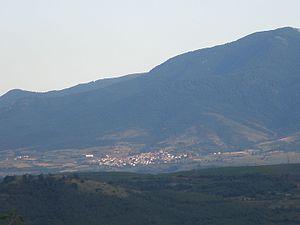
Stoudenitchani est une municipalité du nord-ouest de la République de Macédoine. Elle comptait 17 246 habitants en 2002 et fait 276,16 km². La municipalité se caractérise par une population majoritairement albanaise et par une minorité turque significative. Sa principale attraction est le monastère de Marko, fondé en 1346.
Dolno Kolitchani est un village du nord de la Macédoine du Nord, situé dans la municipalité de Stoudenitchani. Le village comptait 1510 habitants en 2002. Il est majoritairement turc.